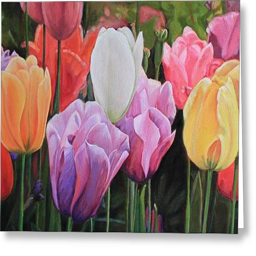
greeting card featuring poem by person